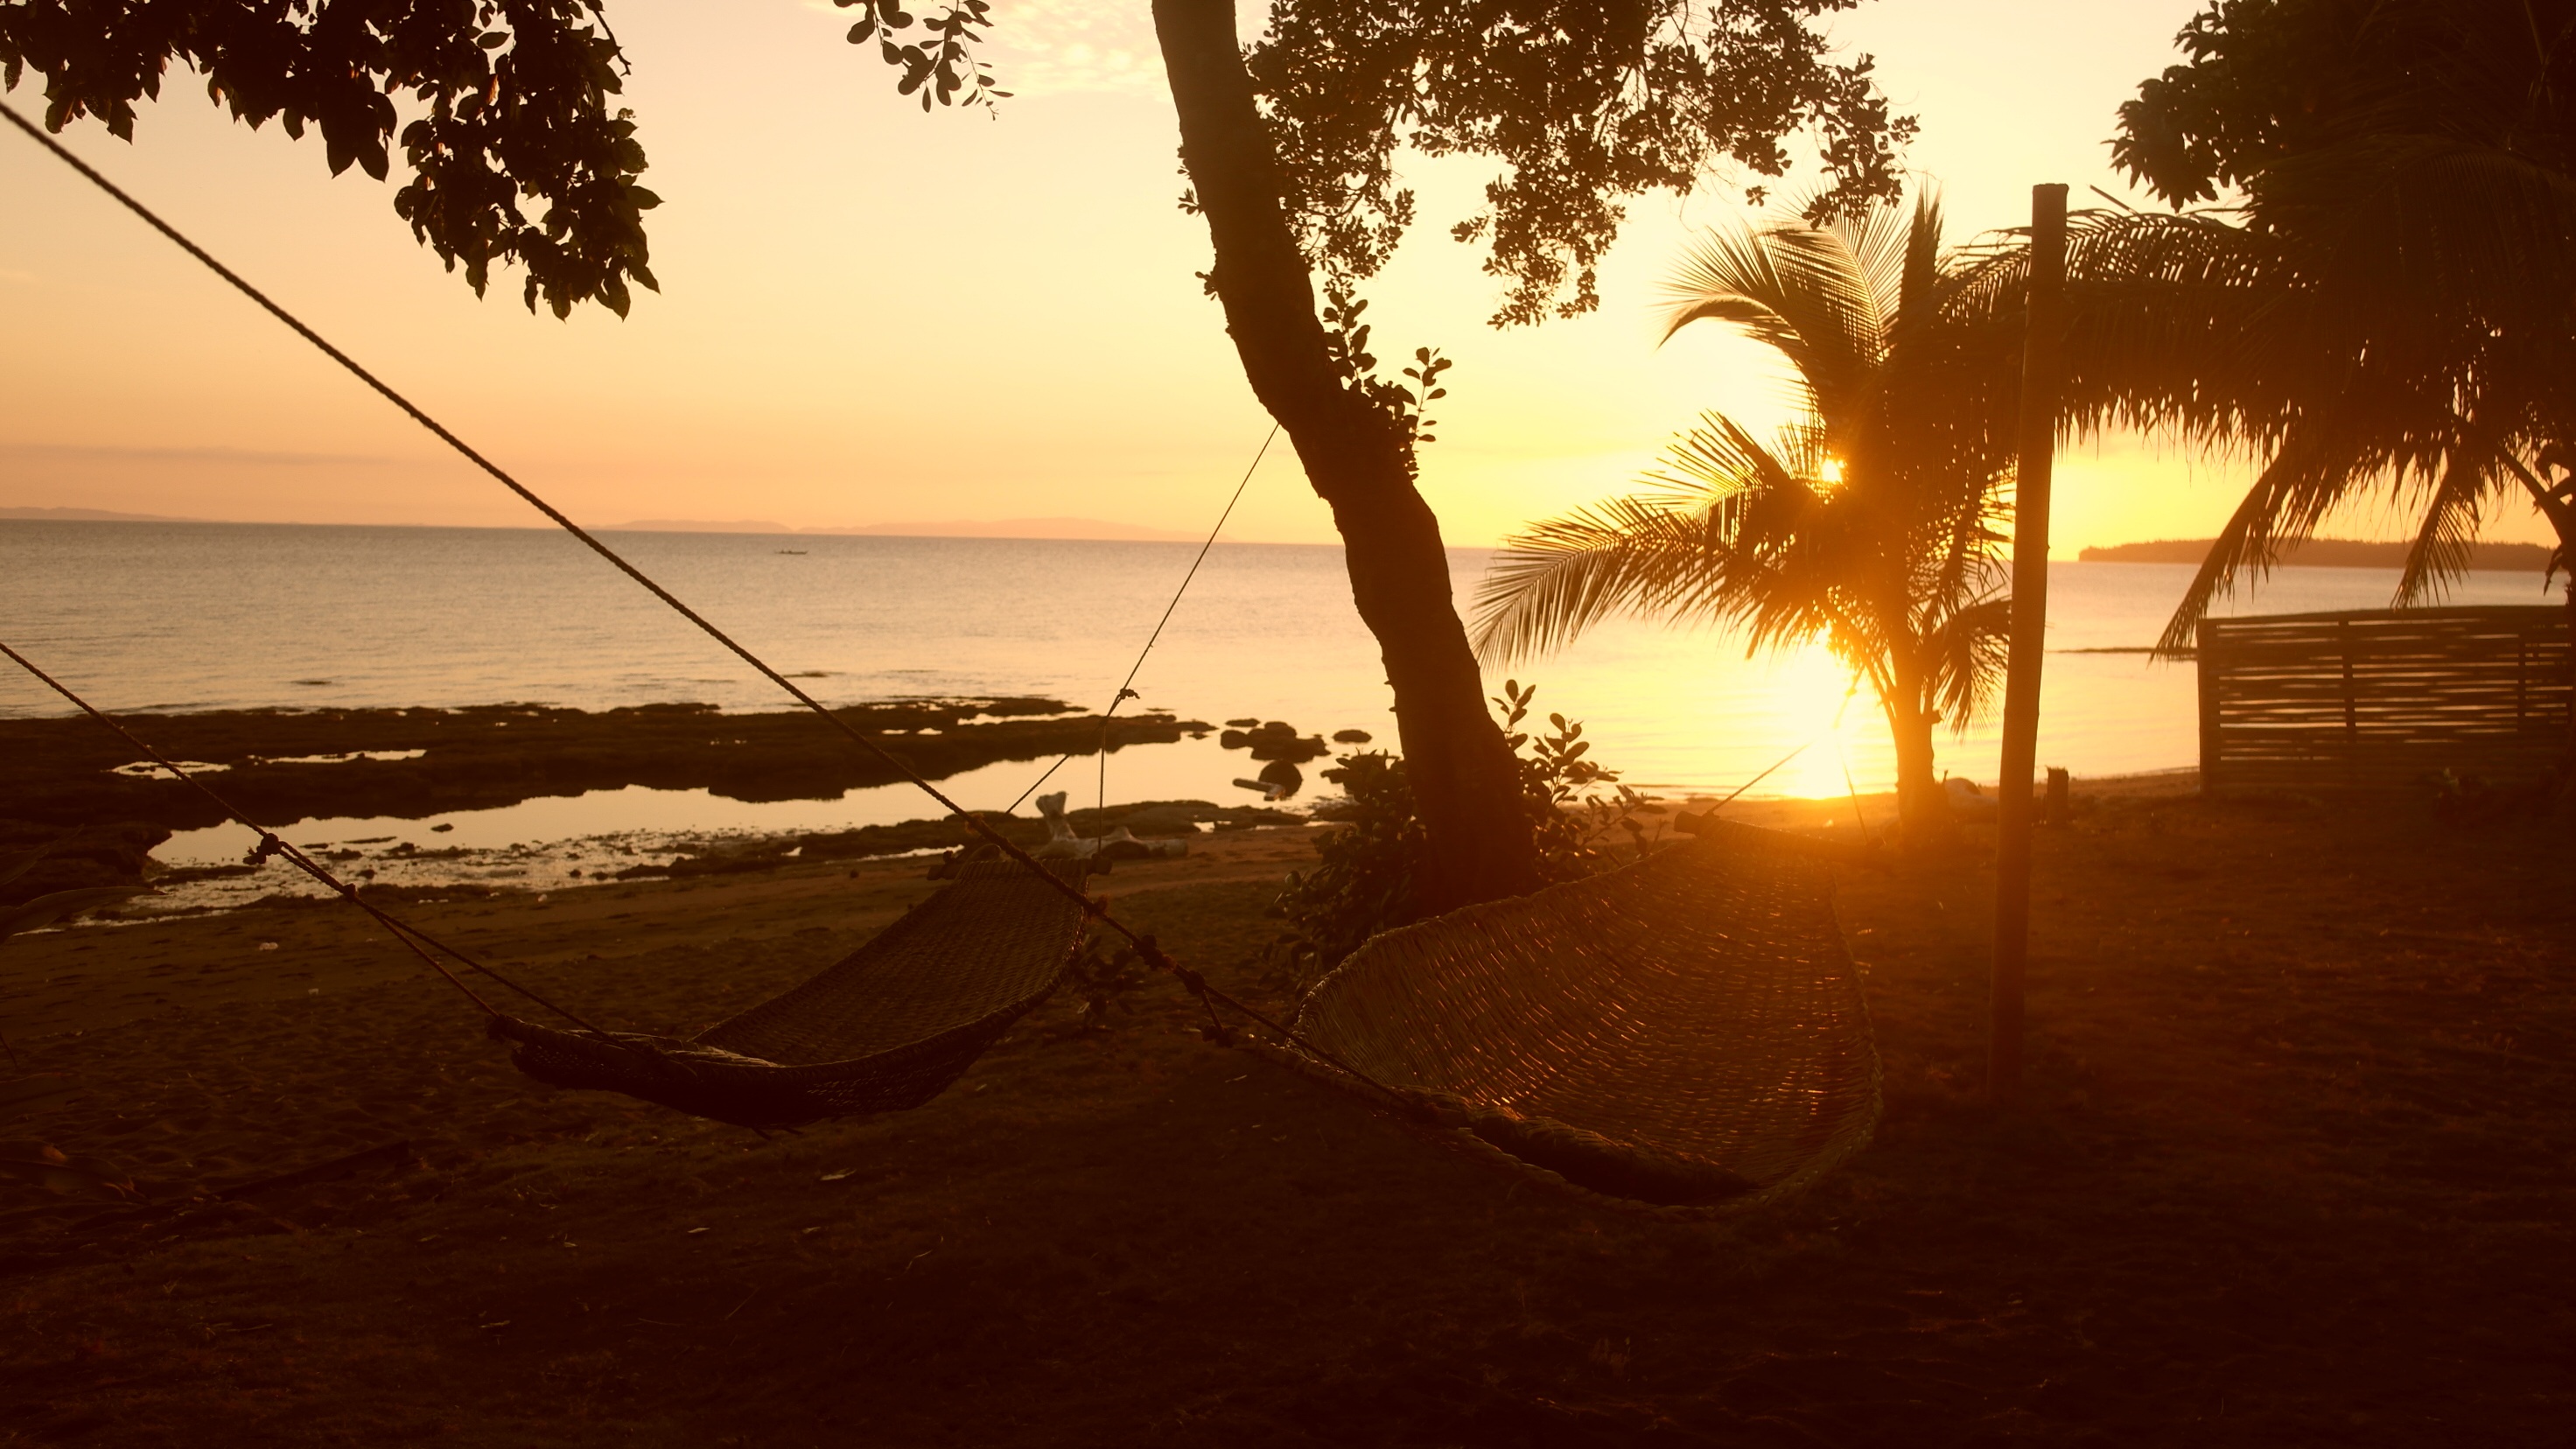
beach, sea, tree, sun, sunrise, sunset, sunlight, morning, dawn, dusk, evening, philippines, sorsogon, atmospheric phenomenon